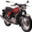
Label: motorcycle